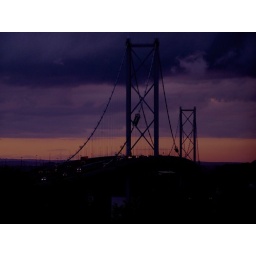
View of Forth road bridge from viewing car park at South Queensferry, Lothian in Scotland.